Highland-Camrose Bungalow Village

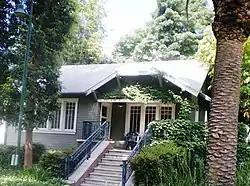
Highland-Camrose Bungalow Village in 2008

The Highland-Camrose Bungalow Village is a grouping of Craftsman style bungalows located at the northwest corner of Highland and Camrose Avenues in Hollywood, Los Angeles, California. The bungalows were designed by the Taylor Brothers and Lee Campbell as residences. The bungalows were later converted to offices, which are occupied by various organizations affiliated with the nearby Hollywood Bowl, including the Los Angeles Philharmonic Orchestra.